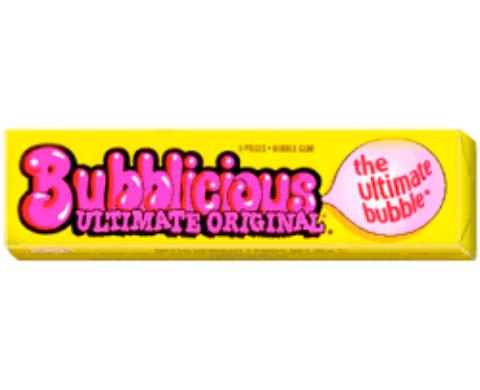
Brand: Bubblicious
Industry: Food